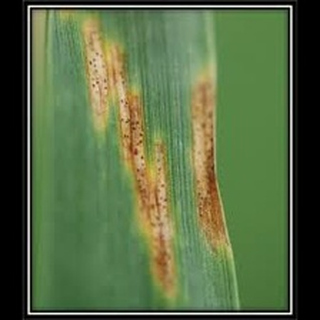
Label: wheat_leaf_blight